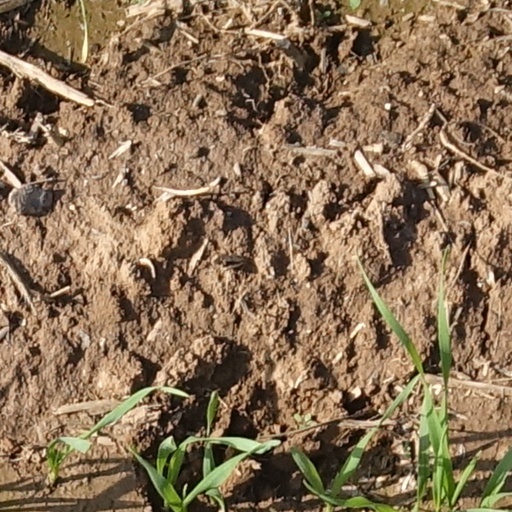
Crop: wheat